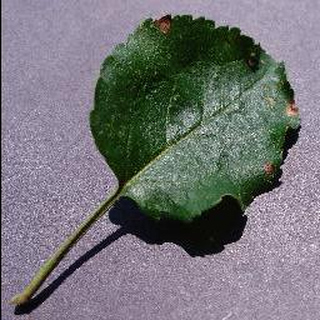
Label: apple_black_rot